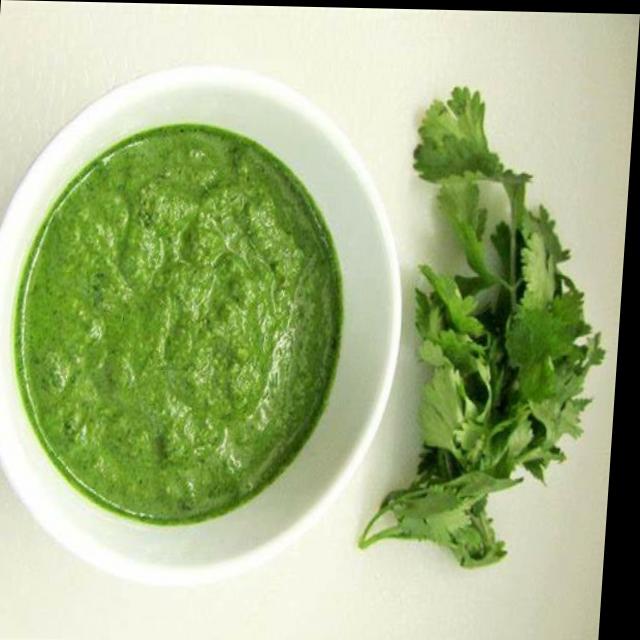
Dish: green_chutney